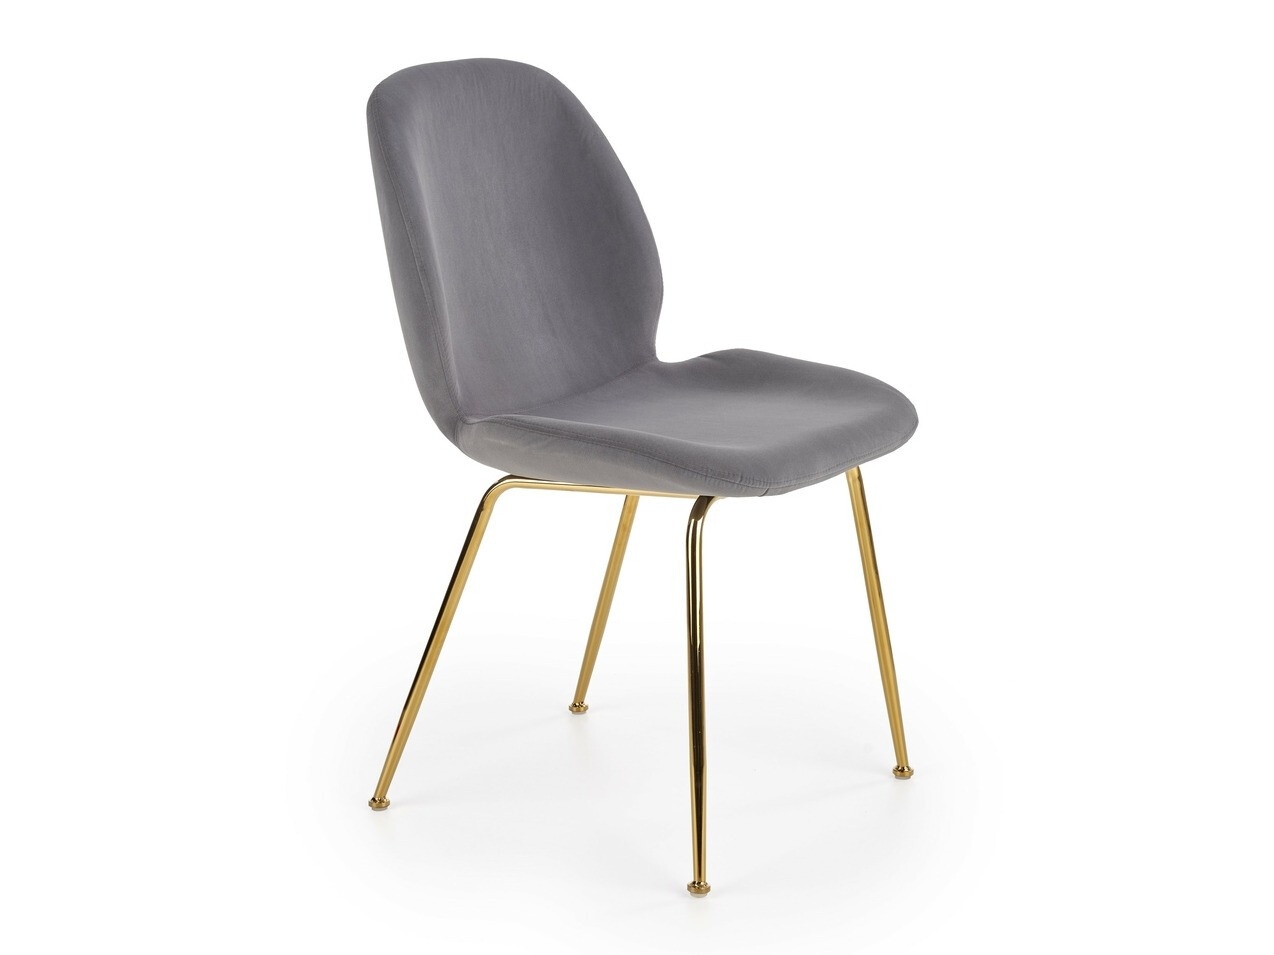
Krēsls 271779
Brand: Berry
Category: Furniture > Chairs > Slipper Chairs